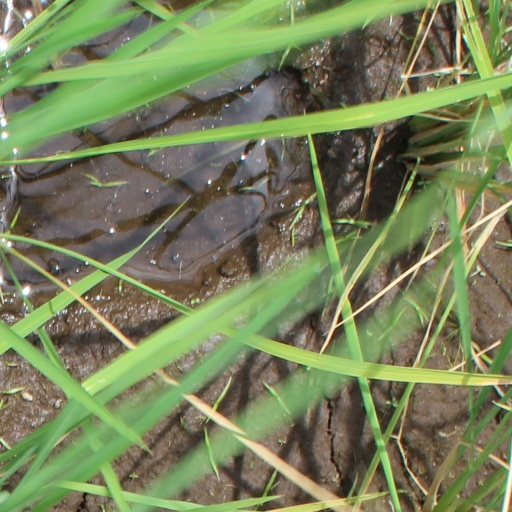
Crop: rice